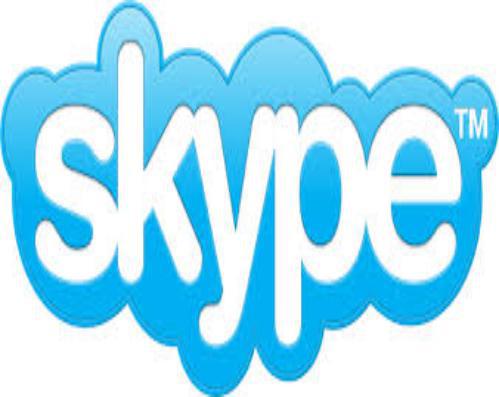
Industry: Others